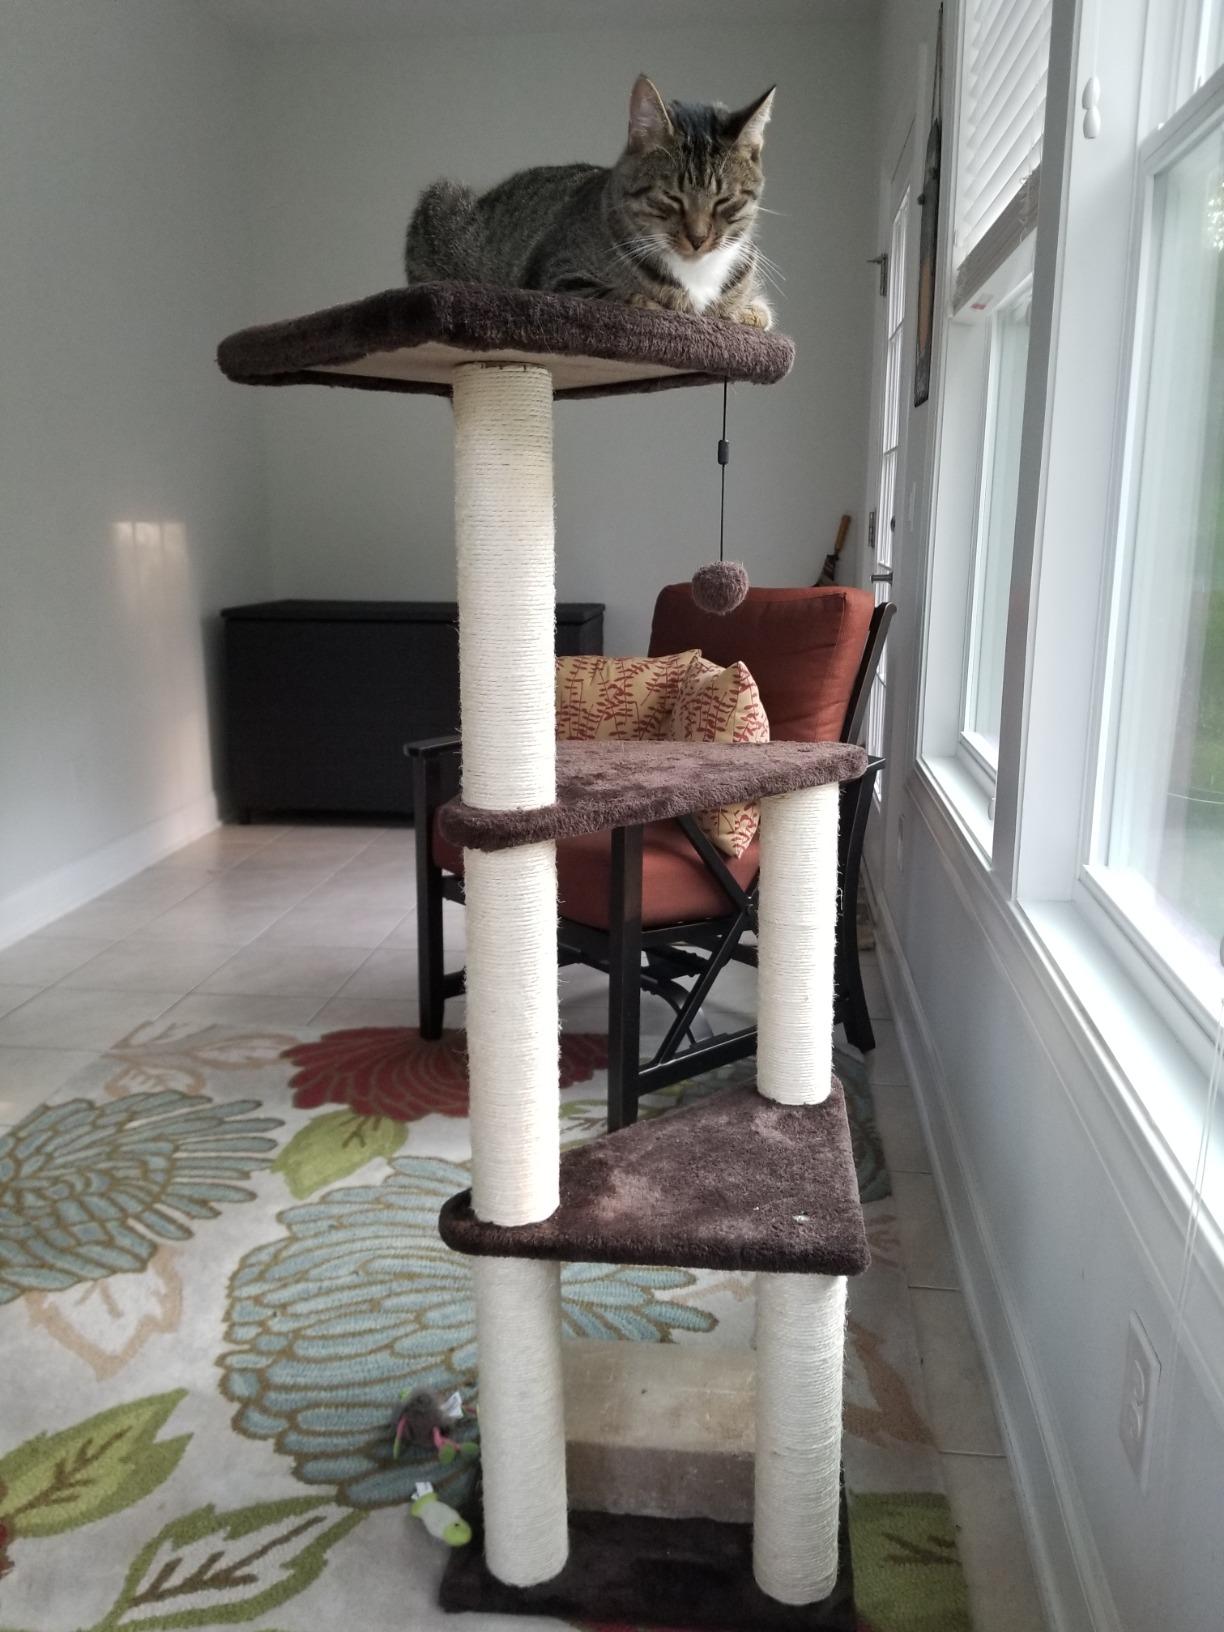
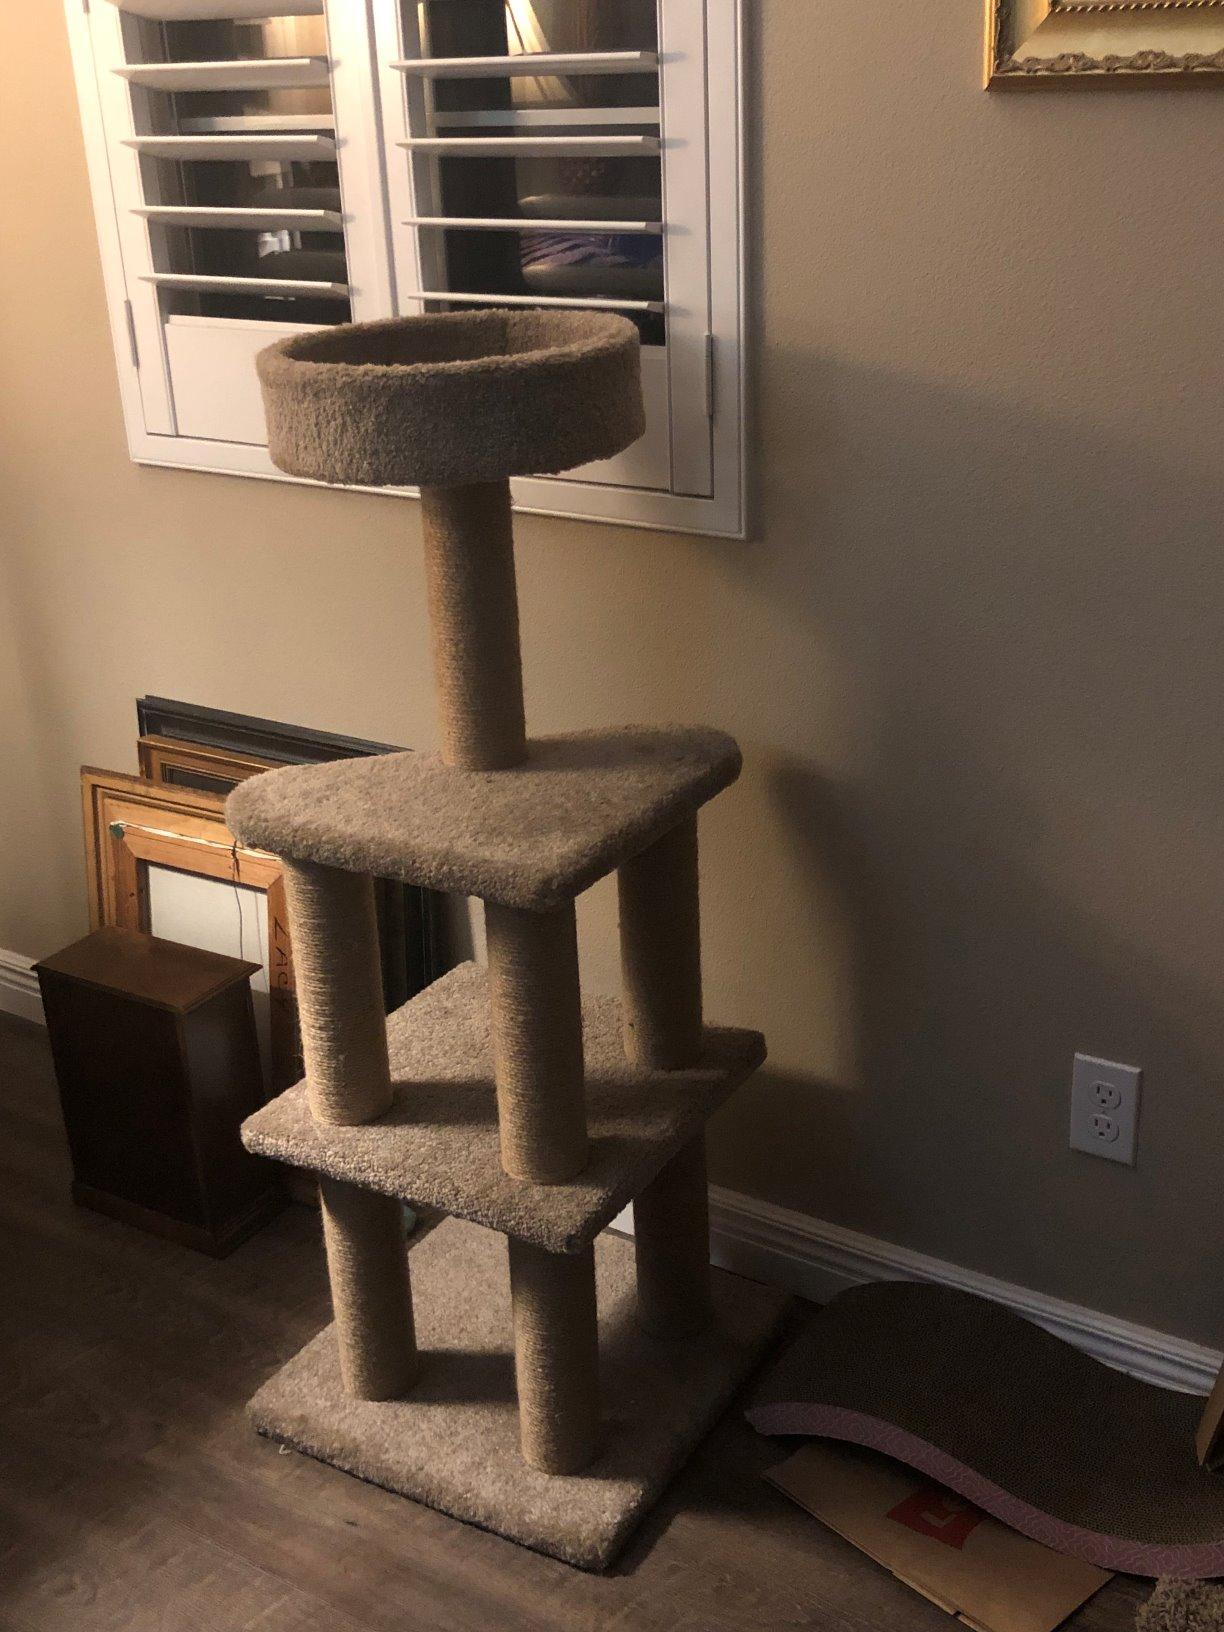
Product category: items_cat tree
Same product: no